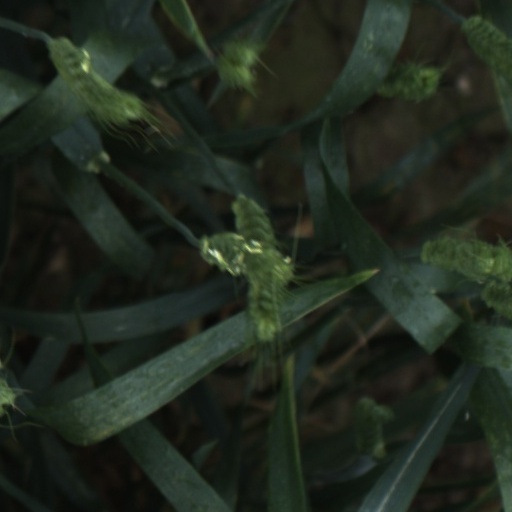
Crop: wheat